Sikorsky Memorial Airport

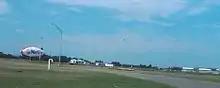
The Metlife blimp on the southern field in July 2011

The airport covers 800 acres (324 ha) at an elevation of 9 feet (3 m). It has two asphalt runways: 11/29 is 4,761 by 150 feet (1,451 x 46 m) and 06/24 is 4,677 by 100 feet (1,426 x 30 m).